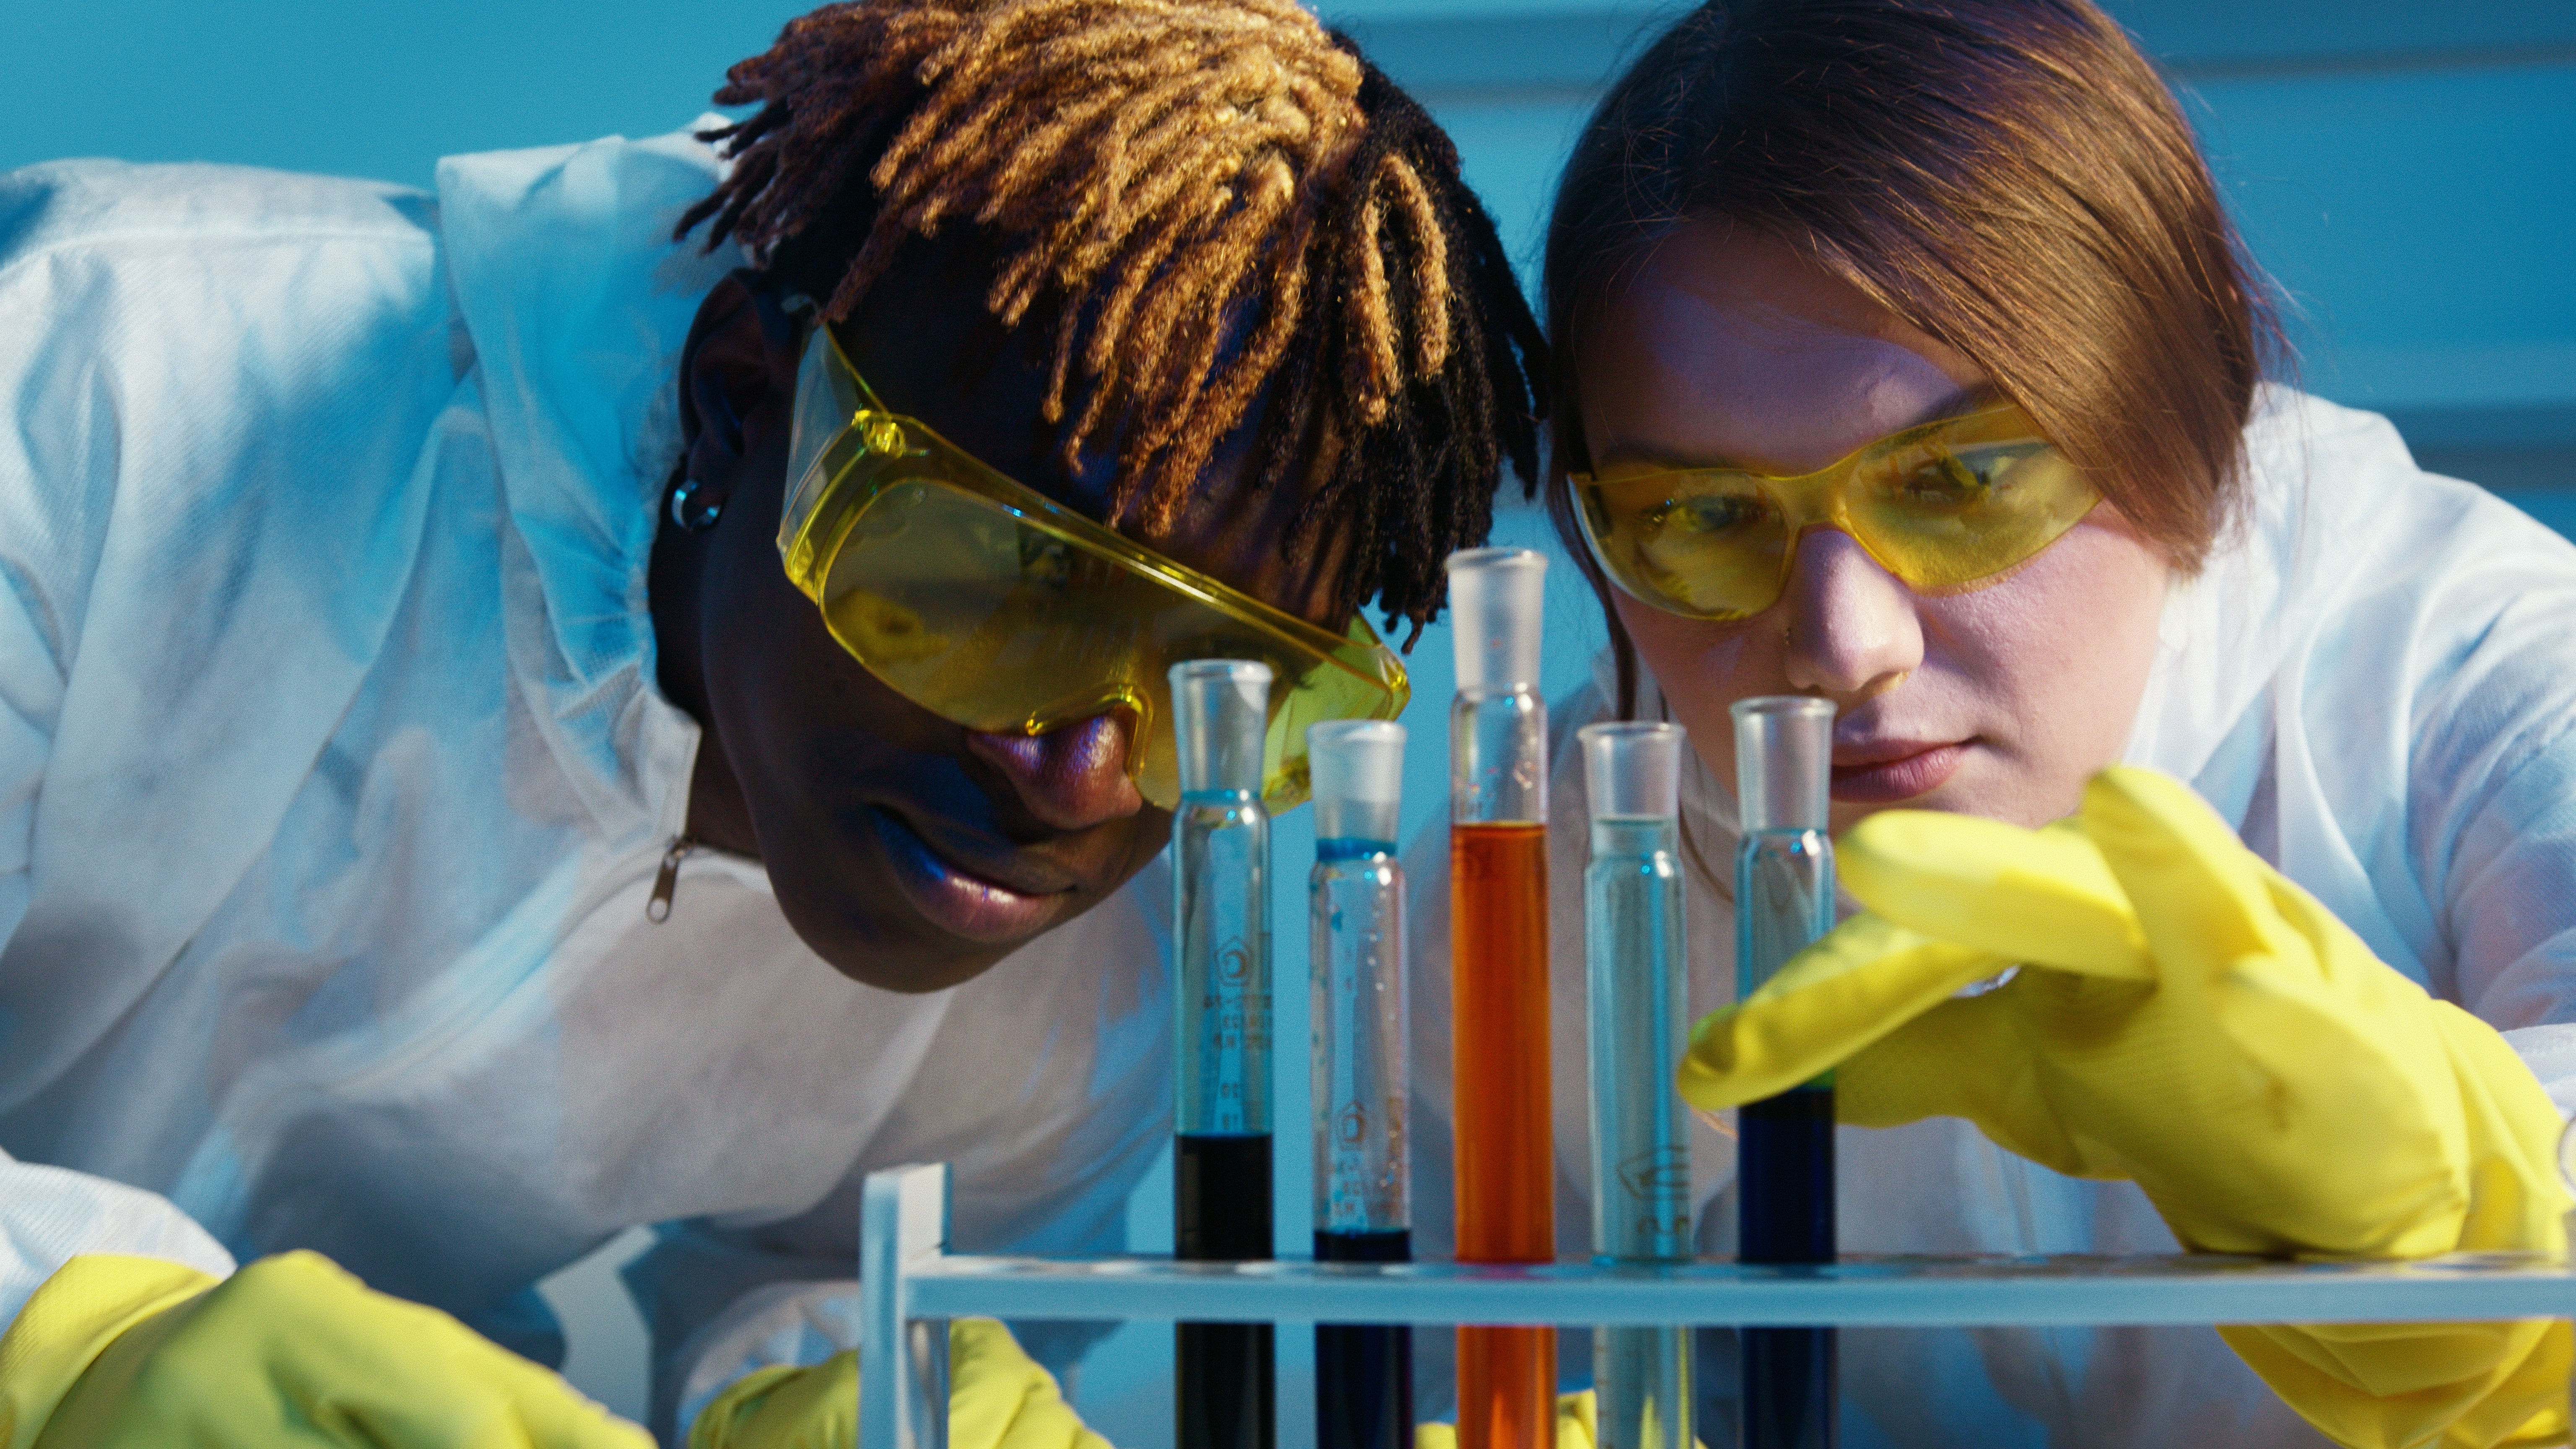
Objects detected:
Goggles
Gloves
Gloves
Gloves
Gloves